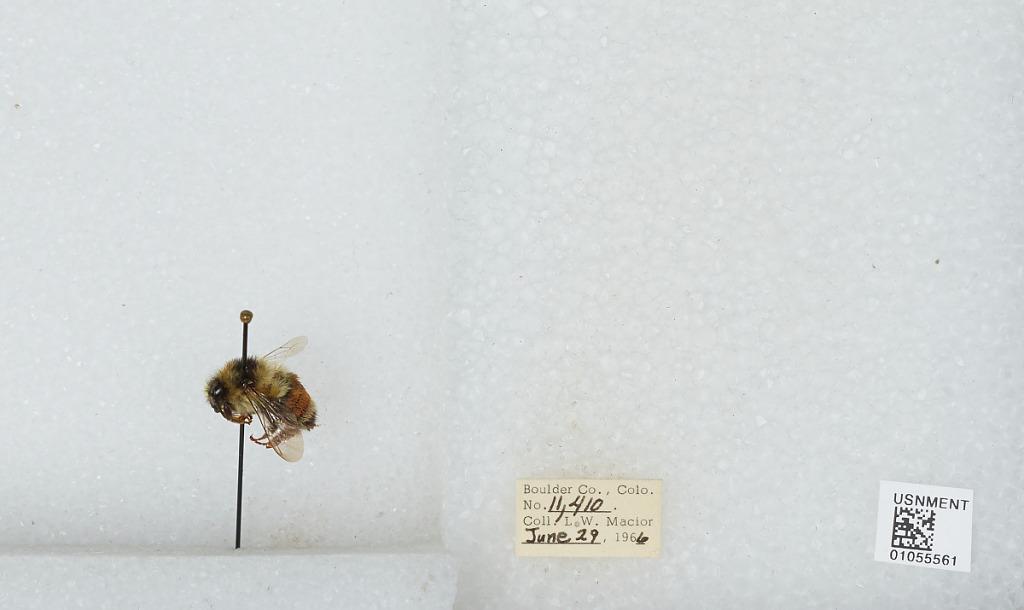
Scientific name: Bombus (Pyrobombus) bifarius Cresson
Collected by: L. Macior
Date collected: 1966-6-29
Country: United States
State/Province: Colorado
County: Boulder
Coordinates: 40.0017, -105.308